Museum of Aeronautical Science

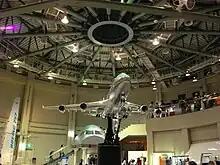

The first and second floors feature a variety of exhibits related to aircraft and aviation. These include components of the Boeing 747 (a section of the main wing, a JT9D engine, a cross-section of the fuselage, and cargo containers), a full-scale passenger cabin mock-up, and a model of the adjacent Narita International Airport. At the centre of the exhibition space, there is a model of a Boeing 747-400 prototype. A DC-8 flight simulator is also available.